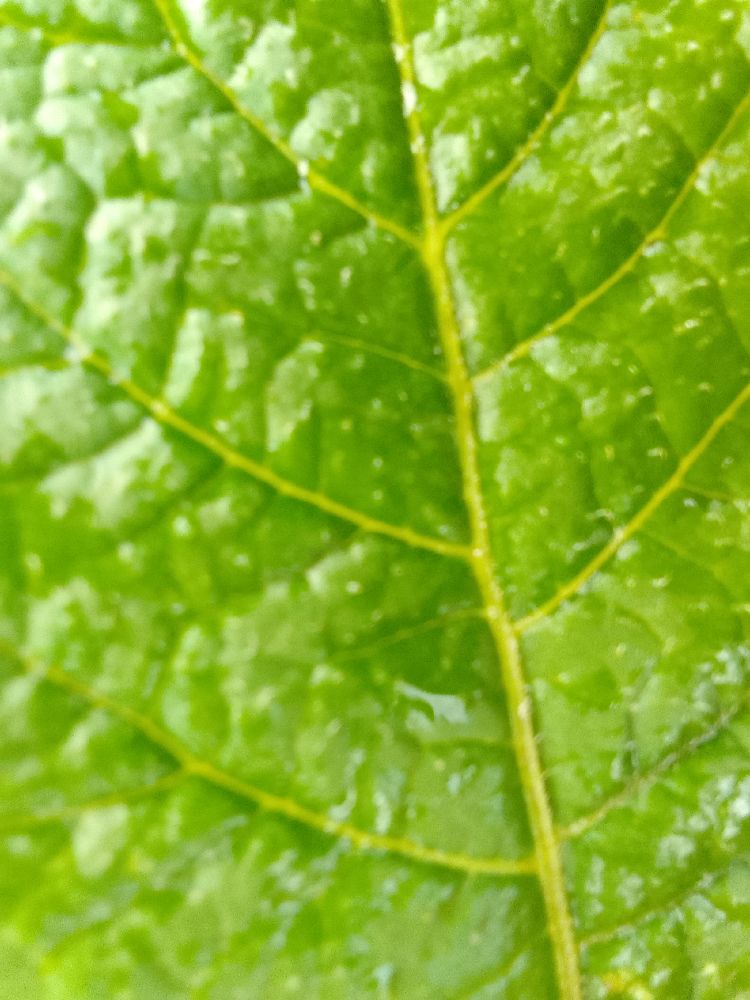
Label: Healthy